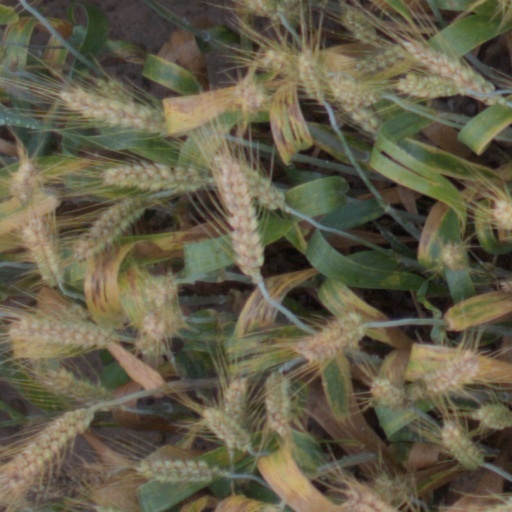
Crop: wheat